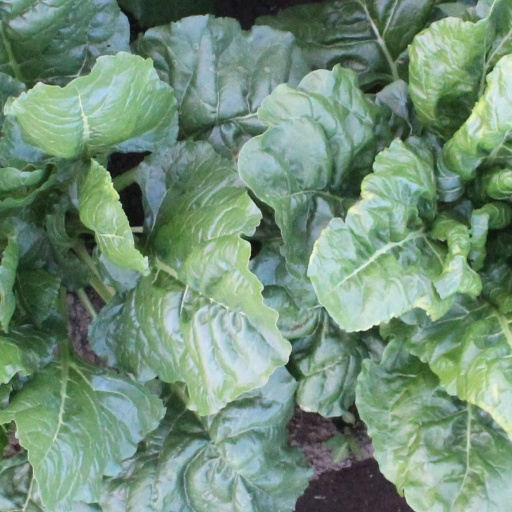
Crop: sugar beet